House of teacher

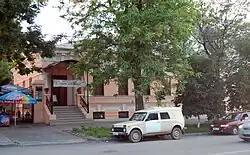

The House of teacher is an ancient mansion in the central part of Taganrog.